Joseph P. Cleland

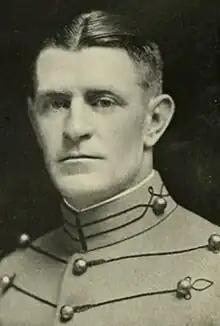
Cleland as a West Point senior, 1925

Joseph Pringle Cleland was born in Holdrege, Nebraska on March 2, 1901, the son of Joseph Pringle Cleland (1863–1946) and Effie (Geddes) Cleland. The senior Joseph Cleland was a career employee of the United States Post Office Department, and served at the U.S. post office in Vladivostok during the post-World War I Siberian intervention. The junior Cleland's older sister Effie was a teacher and social worker who joined the American Red Cross for World War I and helped operate Morale, Welfare, and Recreation facilities in Belgium, France, and post-war Germany.